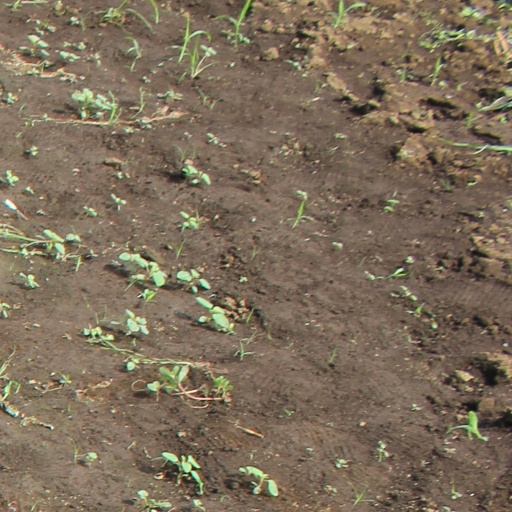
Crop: soybean